Burbank, California

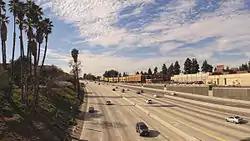
SR 134 Ventura Freeway at Pass Avenue in Burbank

Burbank, like other cities in California, has been facing many economic, political and social challenges in recent years. One of the main issues is the lack of affordable housing in the city. The cost of single-family homes in Burbank topped $1 million by early 2021. According to the U.S. Census Bureau, the average rent price in Burbank is around $1,800 and 29% of Burbank residents spend over half of their income on rent. These high housing costs are putting a strain on many residents, and as a result, a rent-control ordinance known as Measure RC was put on the ballot in 2021 to cap rent increases at 7% annually on at least 24,000 residential units; the measure failed to pass 36 to 64%. California law bars communities in the state from putting rent control on complexes built after February 1995. Rising housing costs in California in the last decade have contributed to a shortage of affordable housing in large metropolitan areas. Rent control is seen as a way to keep housing costs affordable but some economists have suggested ordinances limiting rent only contribute to California's chronic housing problem.